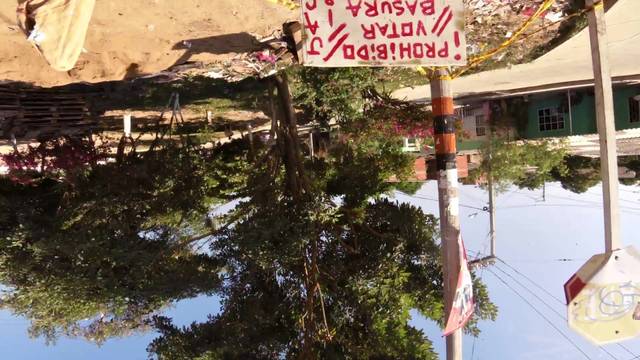
Region: Colombia
Coordinates: 10.373, -75.496